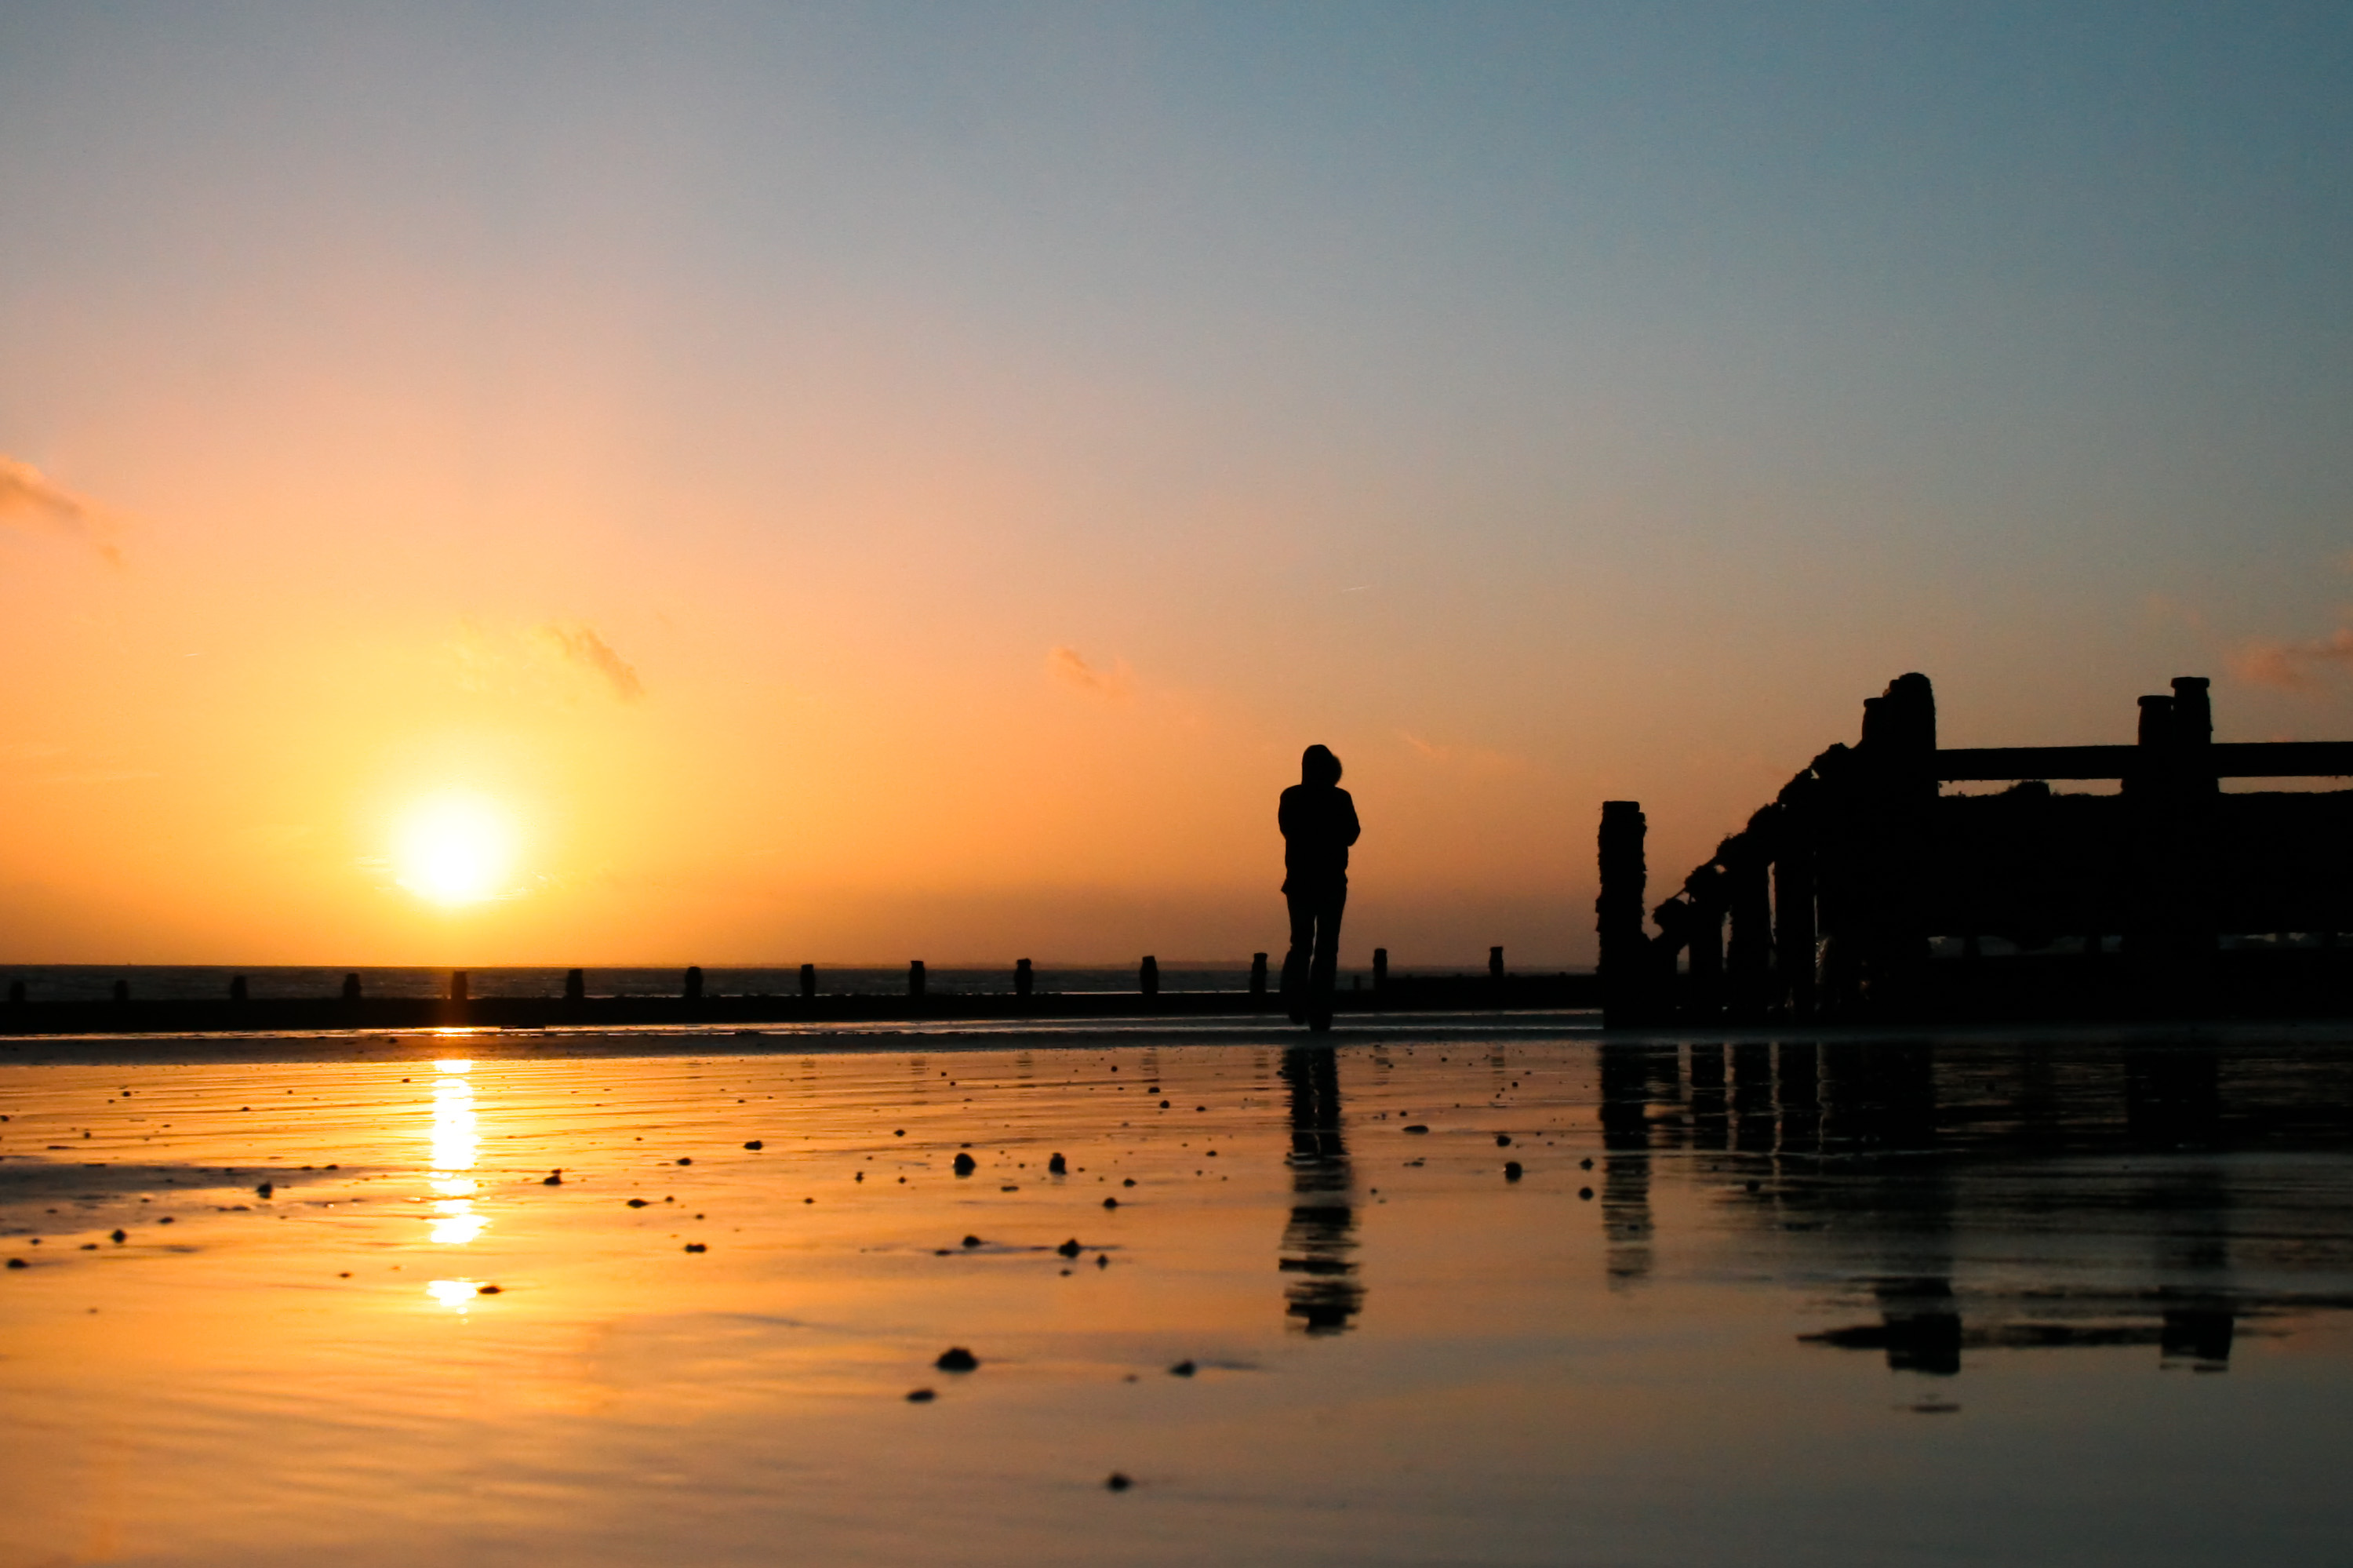
beach, sea, horizon, girl, sun, sunrise, sunset, sunlight, morning, dawn, pier, dusk, evening, reflection, 100v10f, afterglow